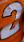
Number: 2